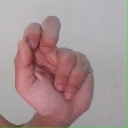
अक्षर: ढ